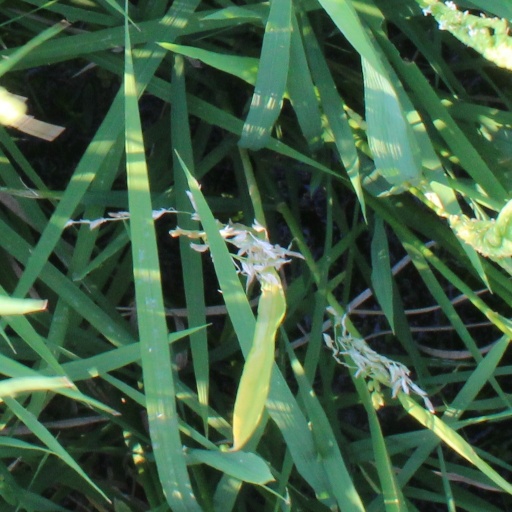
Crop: rice